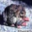
Label: frog